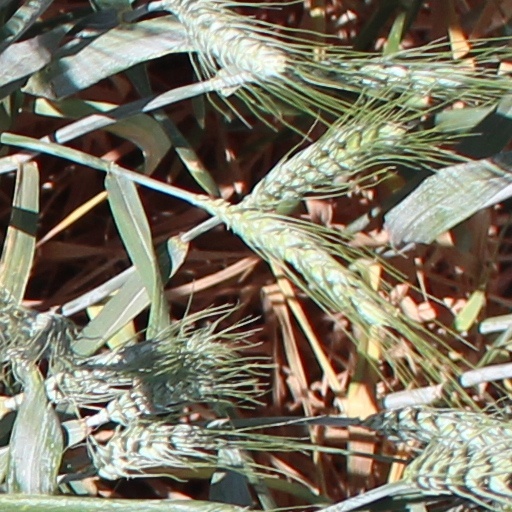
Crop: wheat